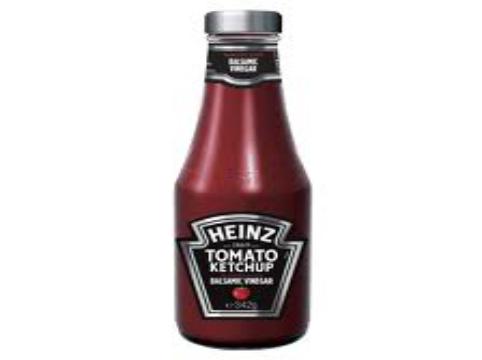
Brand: Heinz Tomato Ketchup
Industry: Food